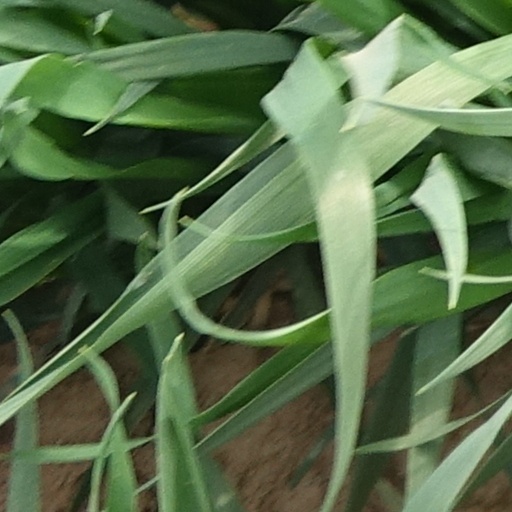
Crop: wheat